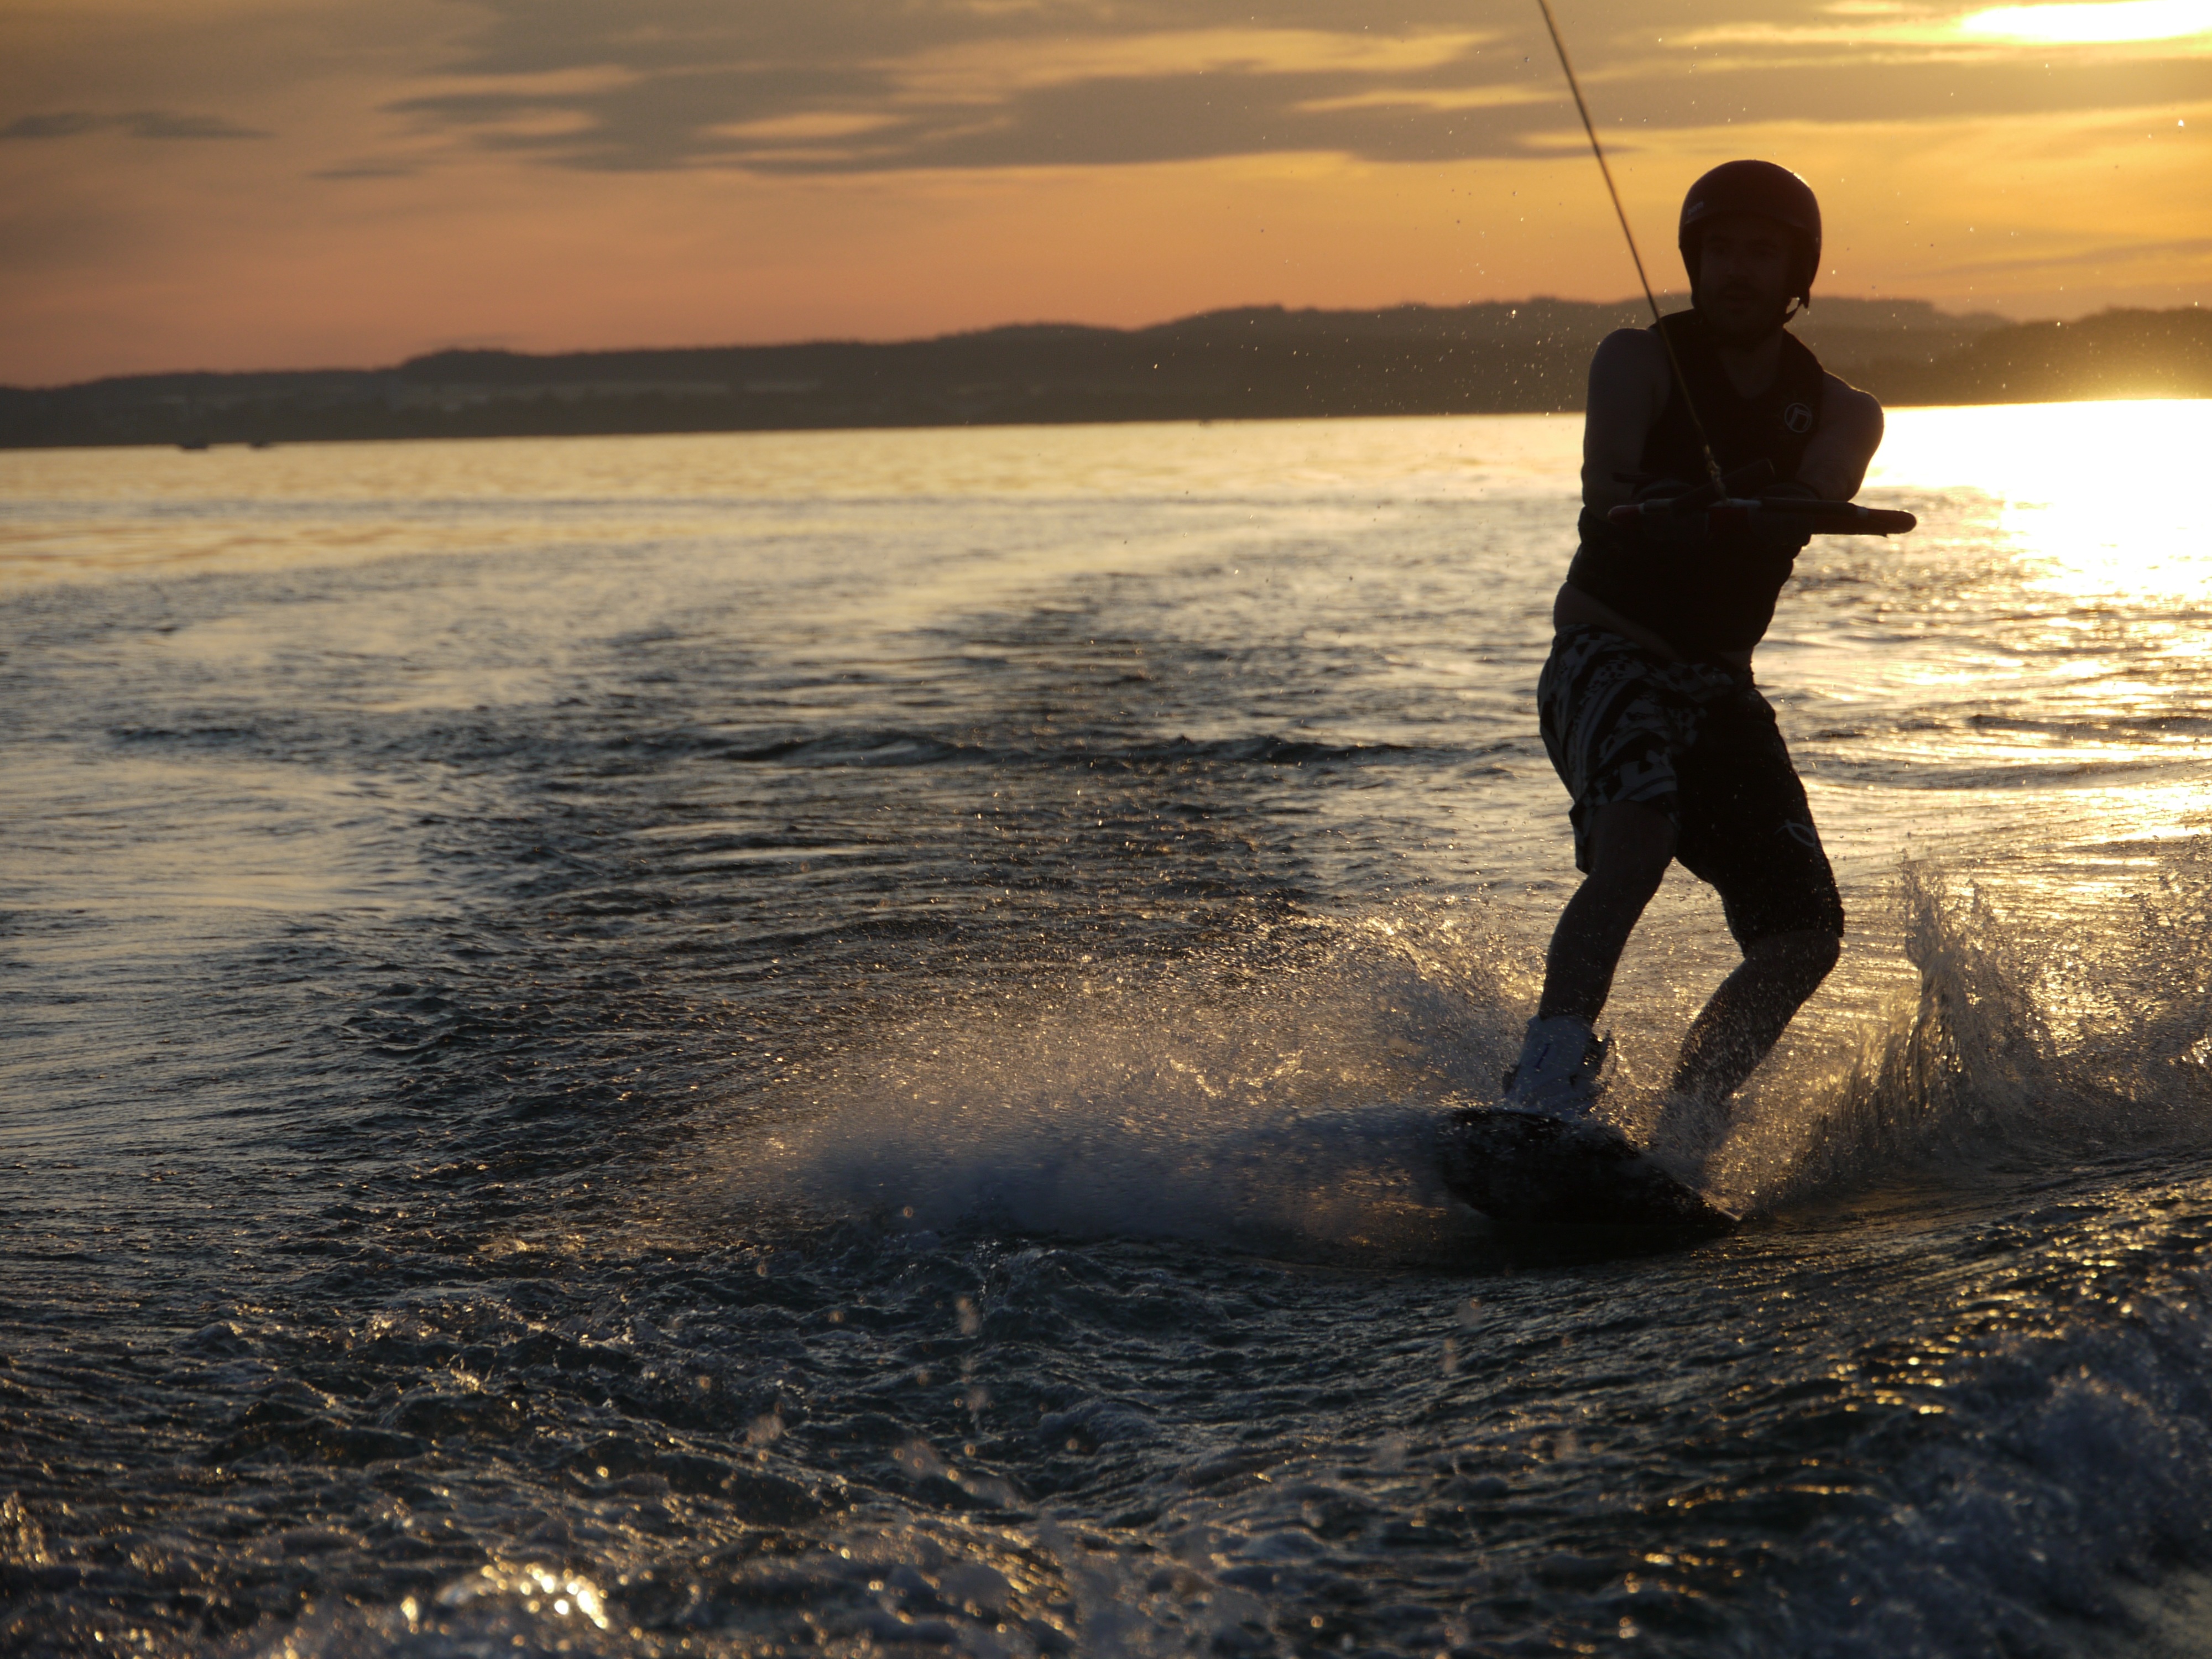
beach, sea, coast, water, sand, ocean, horizon, sunrise, sunset, sunlight, morning, shore, wave, lake, summer, boot, evening, reflection, body of water, waters, lake constance, wakeboard, surfing equipment and supplies